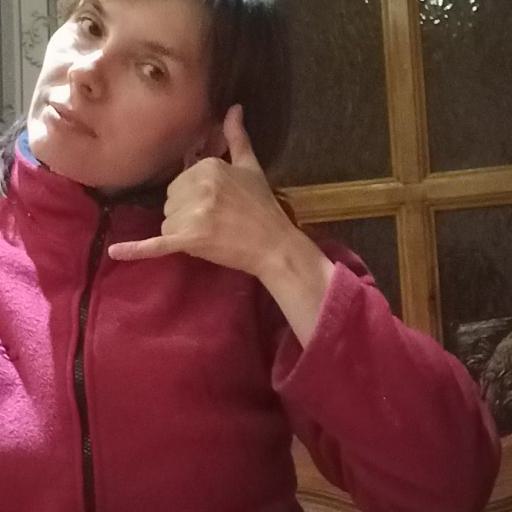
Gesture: call